Planned French invasion of Britain (1759)

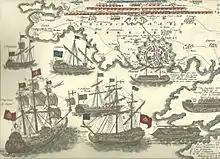
French Fleet with French and Imperial German troops in Brest, 1759

During 1759 the French pressed on with their preparations. Hundreds of the flat-bottomed transport craft were constructed in Le Havre, Brest, St Malo, Nantes, Morlaix and Lorient. An estimated 30 million livres was spent on the construction of the boats. A number of small but well-armed escorts were also constructed. By midsummer, more than 325 transports were nearing completion. 48,000 troops were immediately ready to take part in the invasion. Drills were conducted which found the French troops could embark and disembark from the ships in just seven minutes.